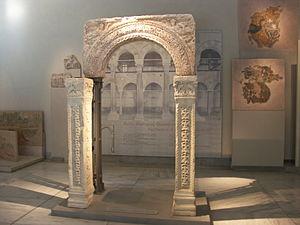
Arcature et piliers des 5ème - 6ème s., Eglise Saint Démétrios, Thessalonique
Le Musée de la culture byzantine est l'un des plus importants musées qui est situé à Thessalonique, dans la périphérie de Macédoine centrale, il a été inauguré en 1994.